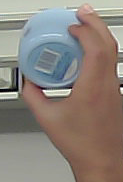
Product: nivea_baby